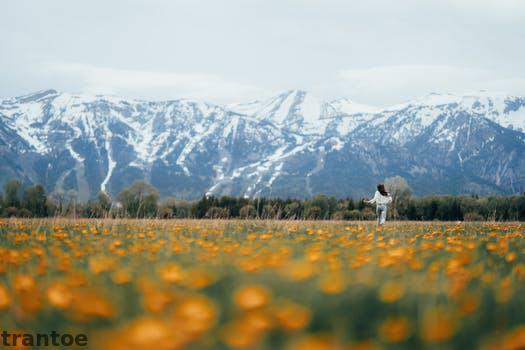
Label: Watermark